Formosa Airlines Flight 7613

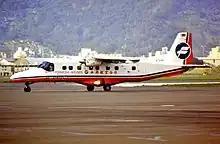
B-12257, The aircraft involved in the accident in October 1994

Formosa Airlines Flight 7613 was an aviation accident that killed six people on 5 April 1996 in Beigan, Matsu Islands, Fujian, Taiwan.